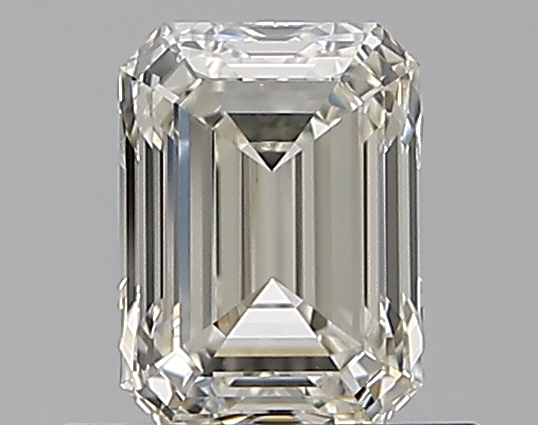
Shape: emerald
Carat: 0.73
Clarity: VVS2
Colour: I
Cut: EX
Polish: EX
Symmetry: VG
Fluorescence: N
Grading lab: GIA
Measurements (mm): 5.8 x 4.3 x 2.96